VeggieTales

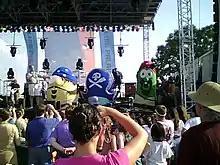
Mr. Lunt, Pa Grape, and Larry the Cucumber at the Celebrate Freedom 2007 concert

"VeggieTales Live" is a series of stage shows based on the "VeggieTales" videos that toured across the U.S. The first-stage series was part of a two-year agreement with Clear Channel in 2002. The shows were notable for featuring large inflatable "VeggieTales" character costumes designed by Michael Curry. Six versions of the shows have been staged through the years, with the last version touring in 2015. Exclusive theme park stage shows were also produced for Dollywood and Silver Dollar City.